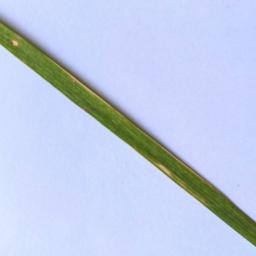
Label: Rice___Leaf_Blast